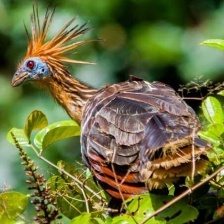
Species: HOATZIN
Scientific name: OPHISTHOCOMUS HOAZIN